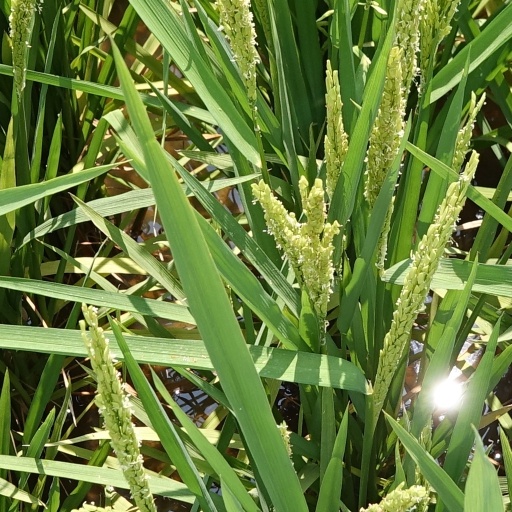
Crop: rice